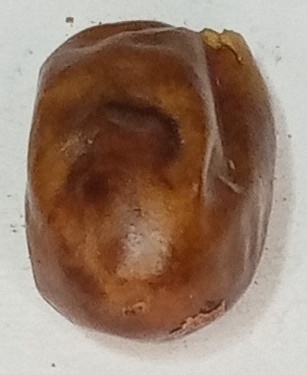
Variety: fasli-toto
Size: small
Grade: grade-1